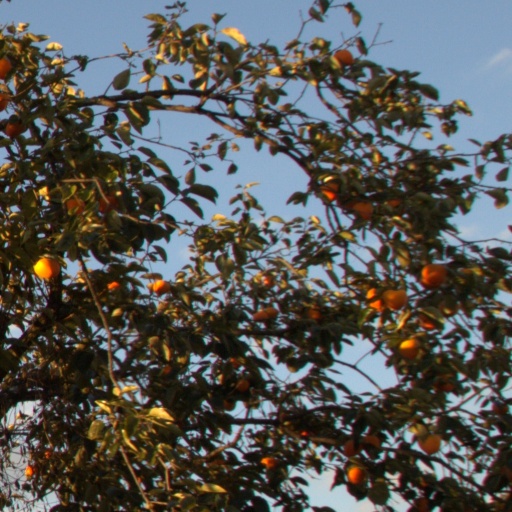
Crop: grape